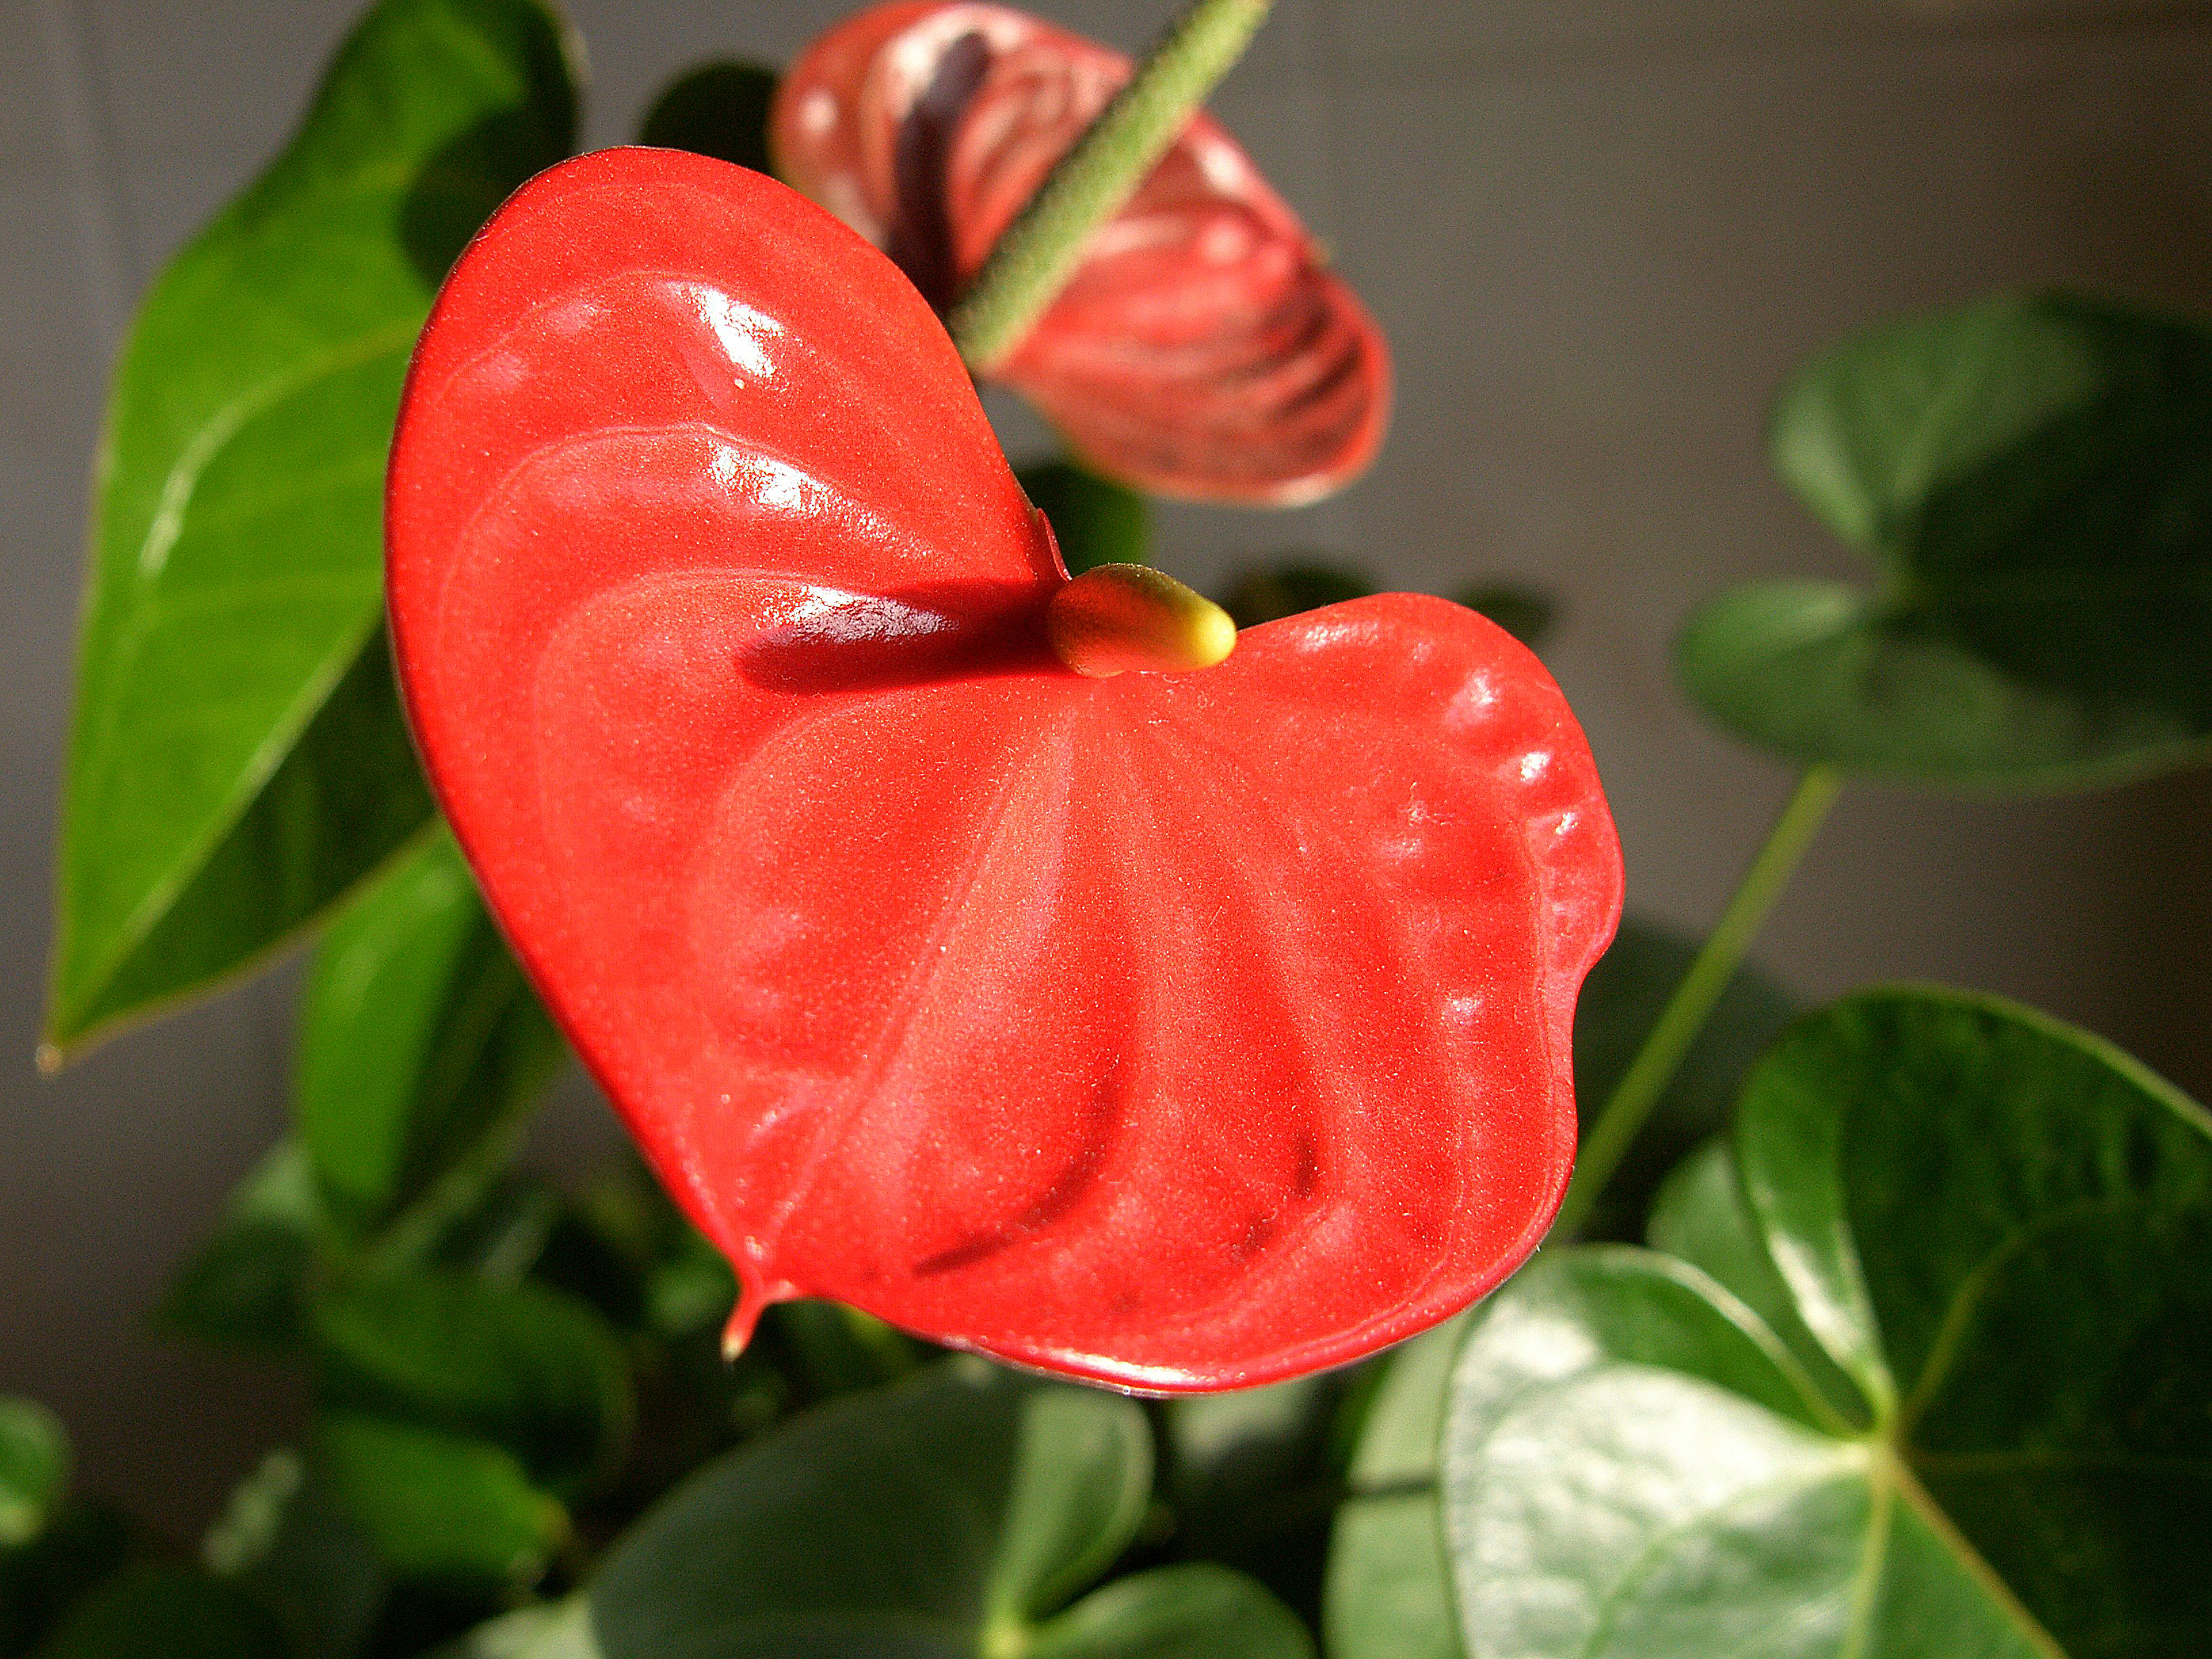
nature, plant, leaf, flower, petal, food, red, produce, flora, flowers, naturaleza, flores, ggl1, macro photography, flowering plant, land plant